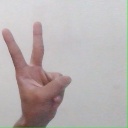
अक्षर: क